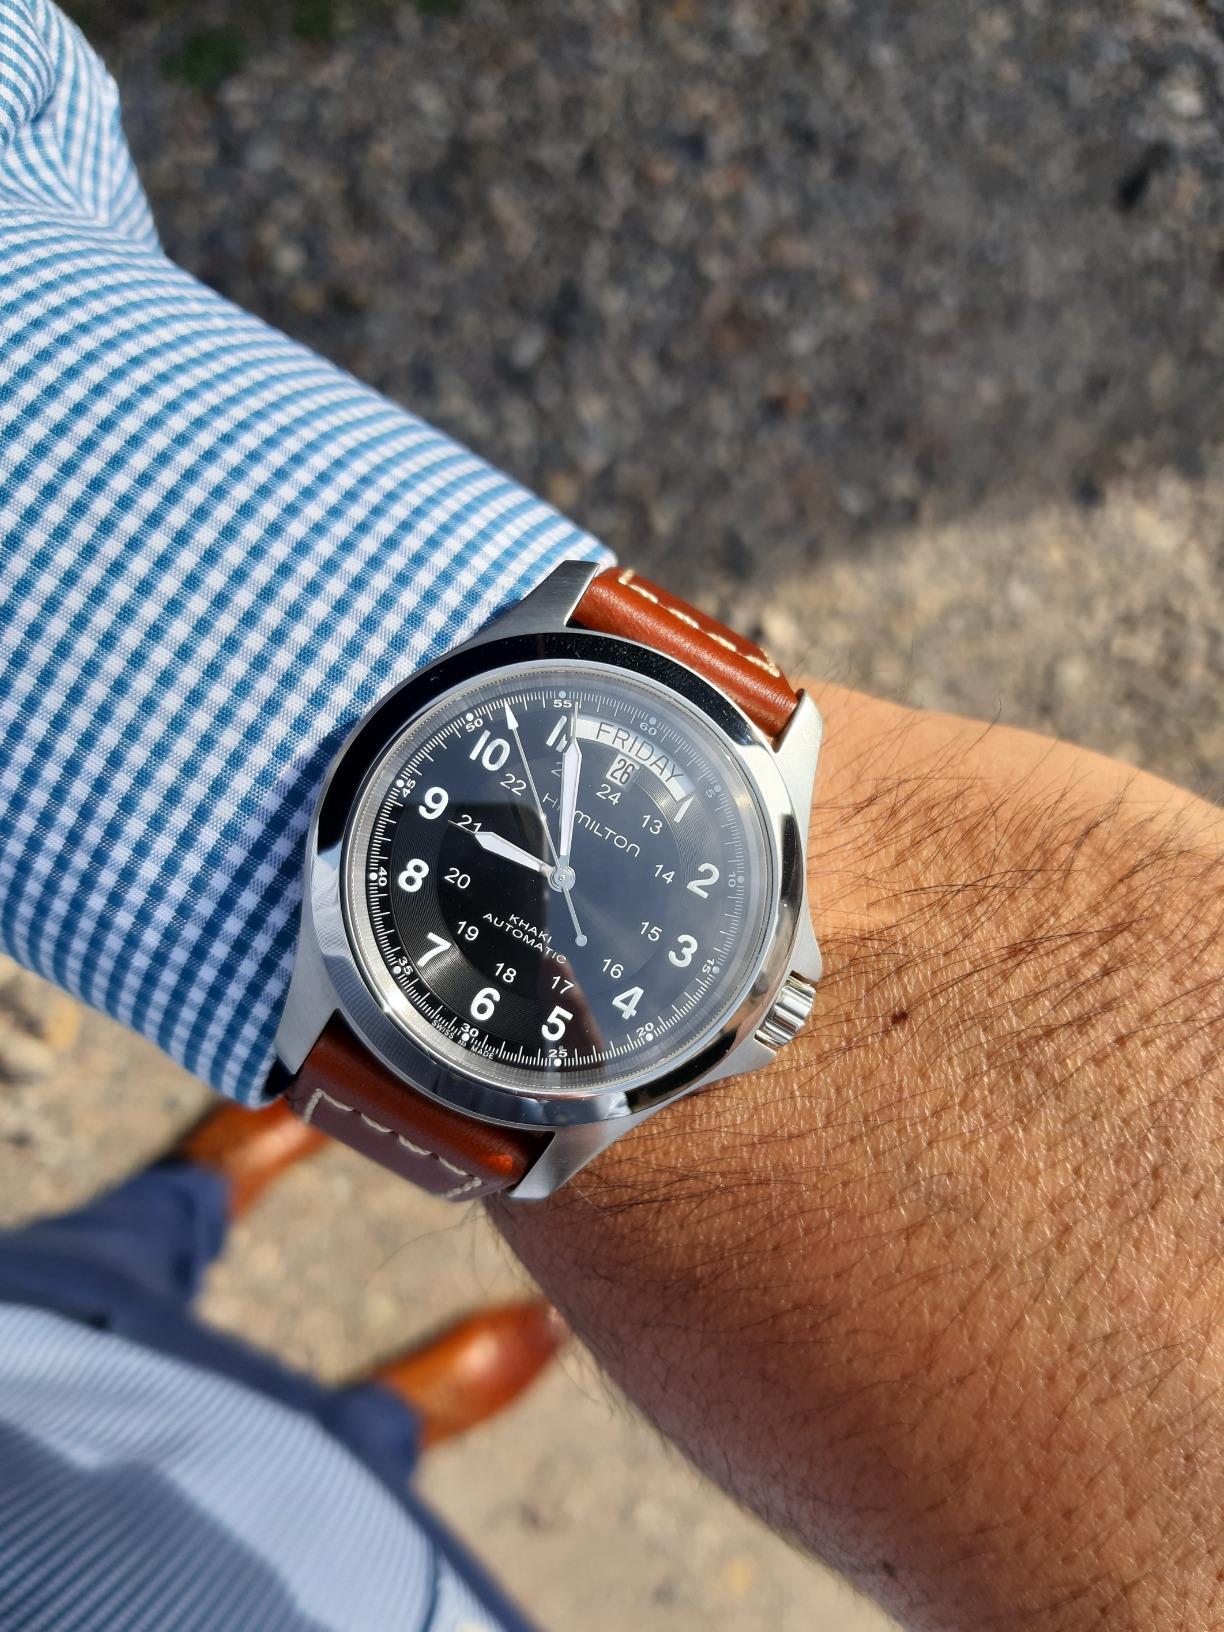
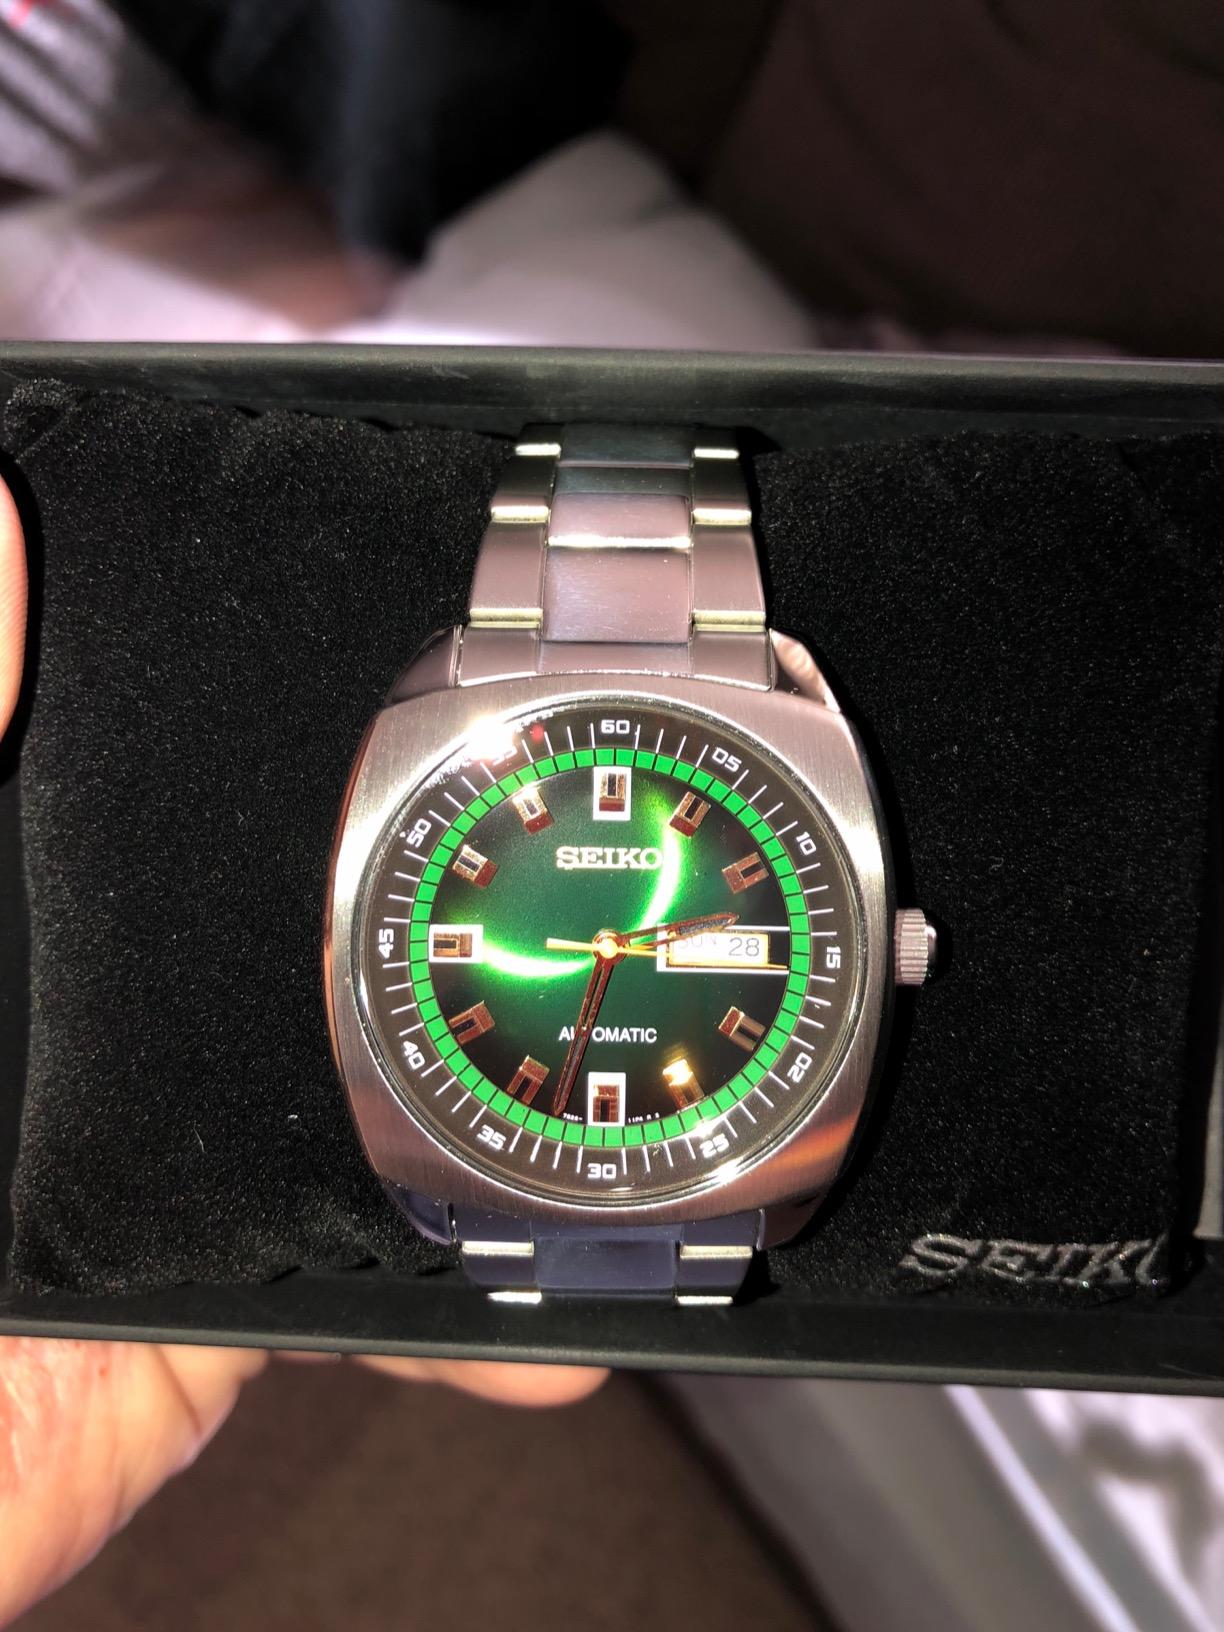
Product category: accessories_watch
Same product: no